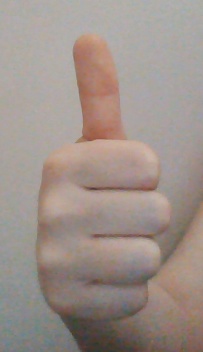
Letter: aleff